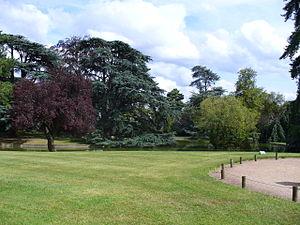
Jardin du Trocadéro situé dans le parc de Saint-Cloud (Hauts-de-Seine)
Les Hauts-de-Seine sont un département français se situant dans la métropole du Grand Paris, en région Île-de-France. L'Insee et la Poste lui attribuent le code 92. Ses habitants, au nombre de 1 609 306 lors du recensement de 2017, sont appelés les Altoséquanais. Les Hauts-de-Seine, d'une superficie de 176 km², sont le deuxième département français au regard de la densité de population, avec environ 9 143,8 habitants par kilomètre carré. La préfecture est Nanterre.
Le domaine national de Saint-Cloud, plus communément appelé parc de Saint-Cloud, est un parc situé sur les territoires des communes de Saint-Cloud, Marnes-la-Coquette et Sèvres dans le département des Hauts-de-Seine, près de Paris.